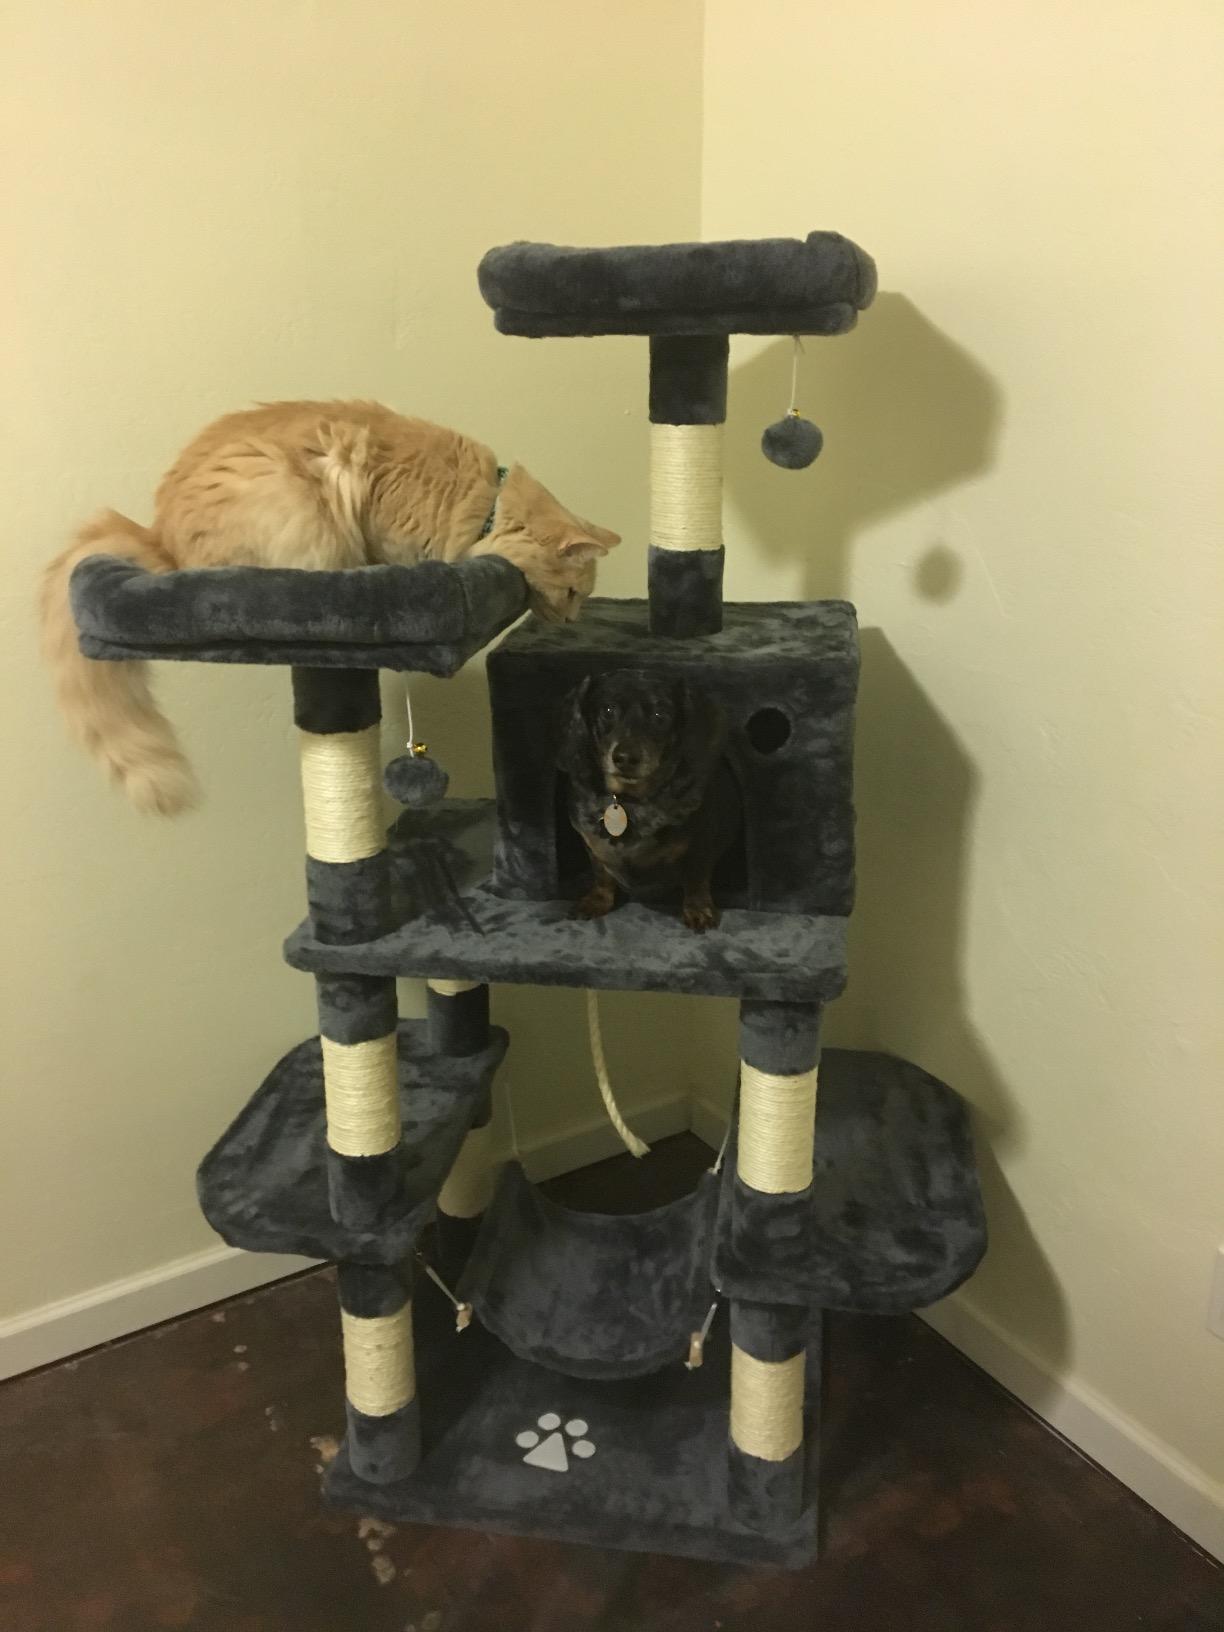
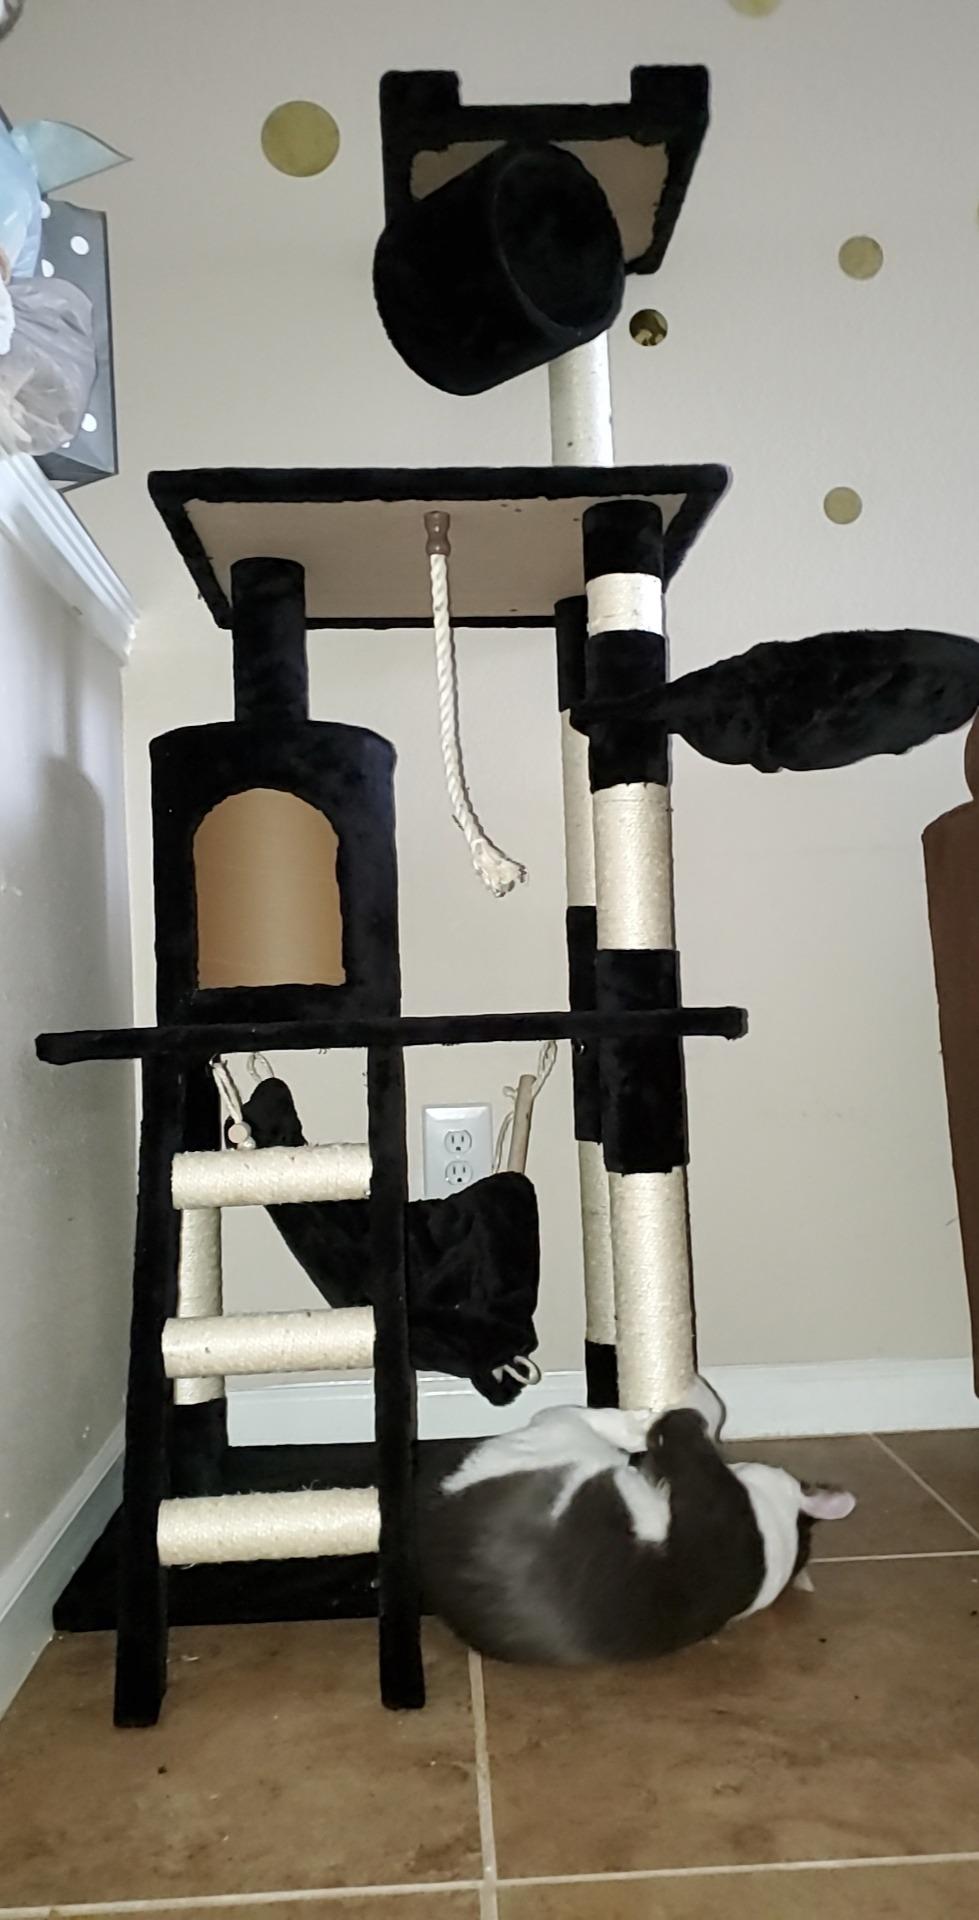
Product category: items_cat tree
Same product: no